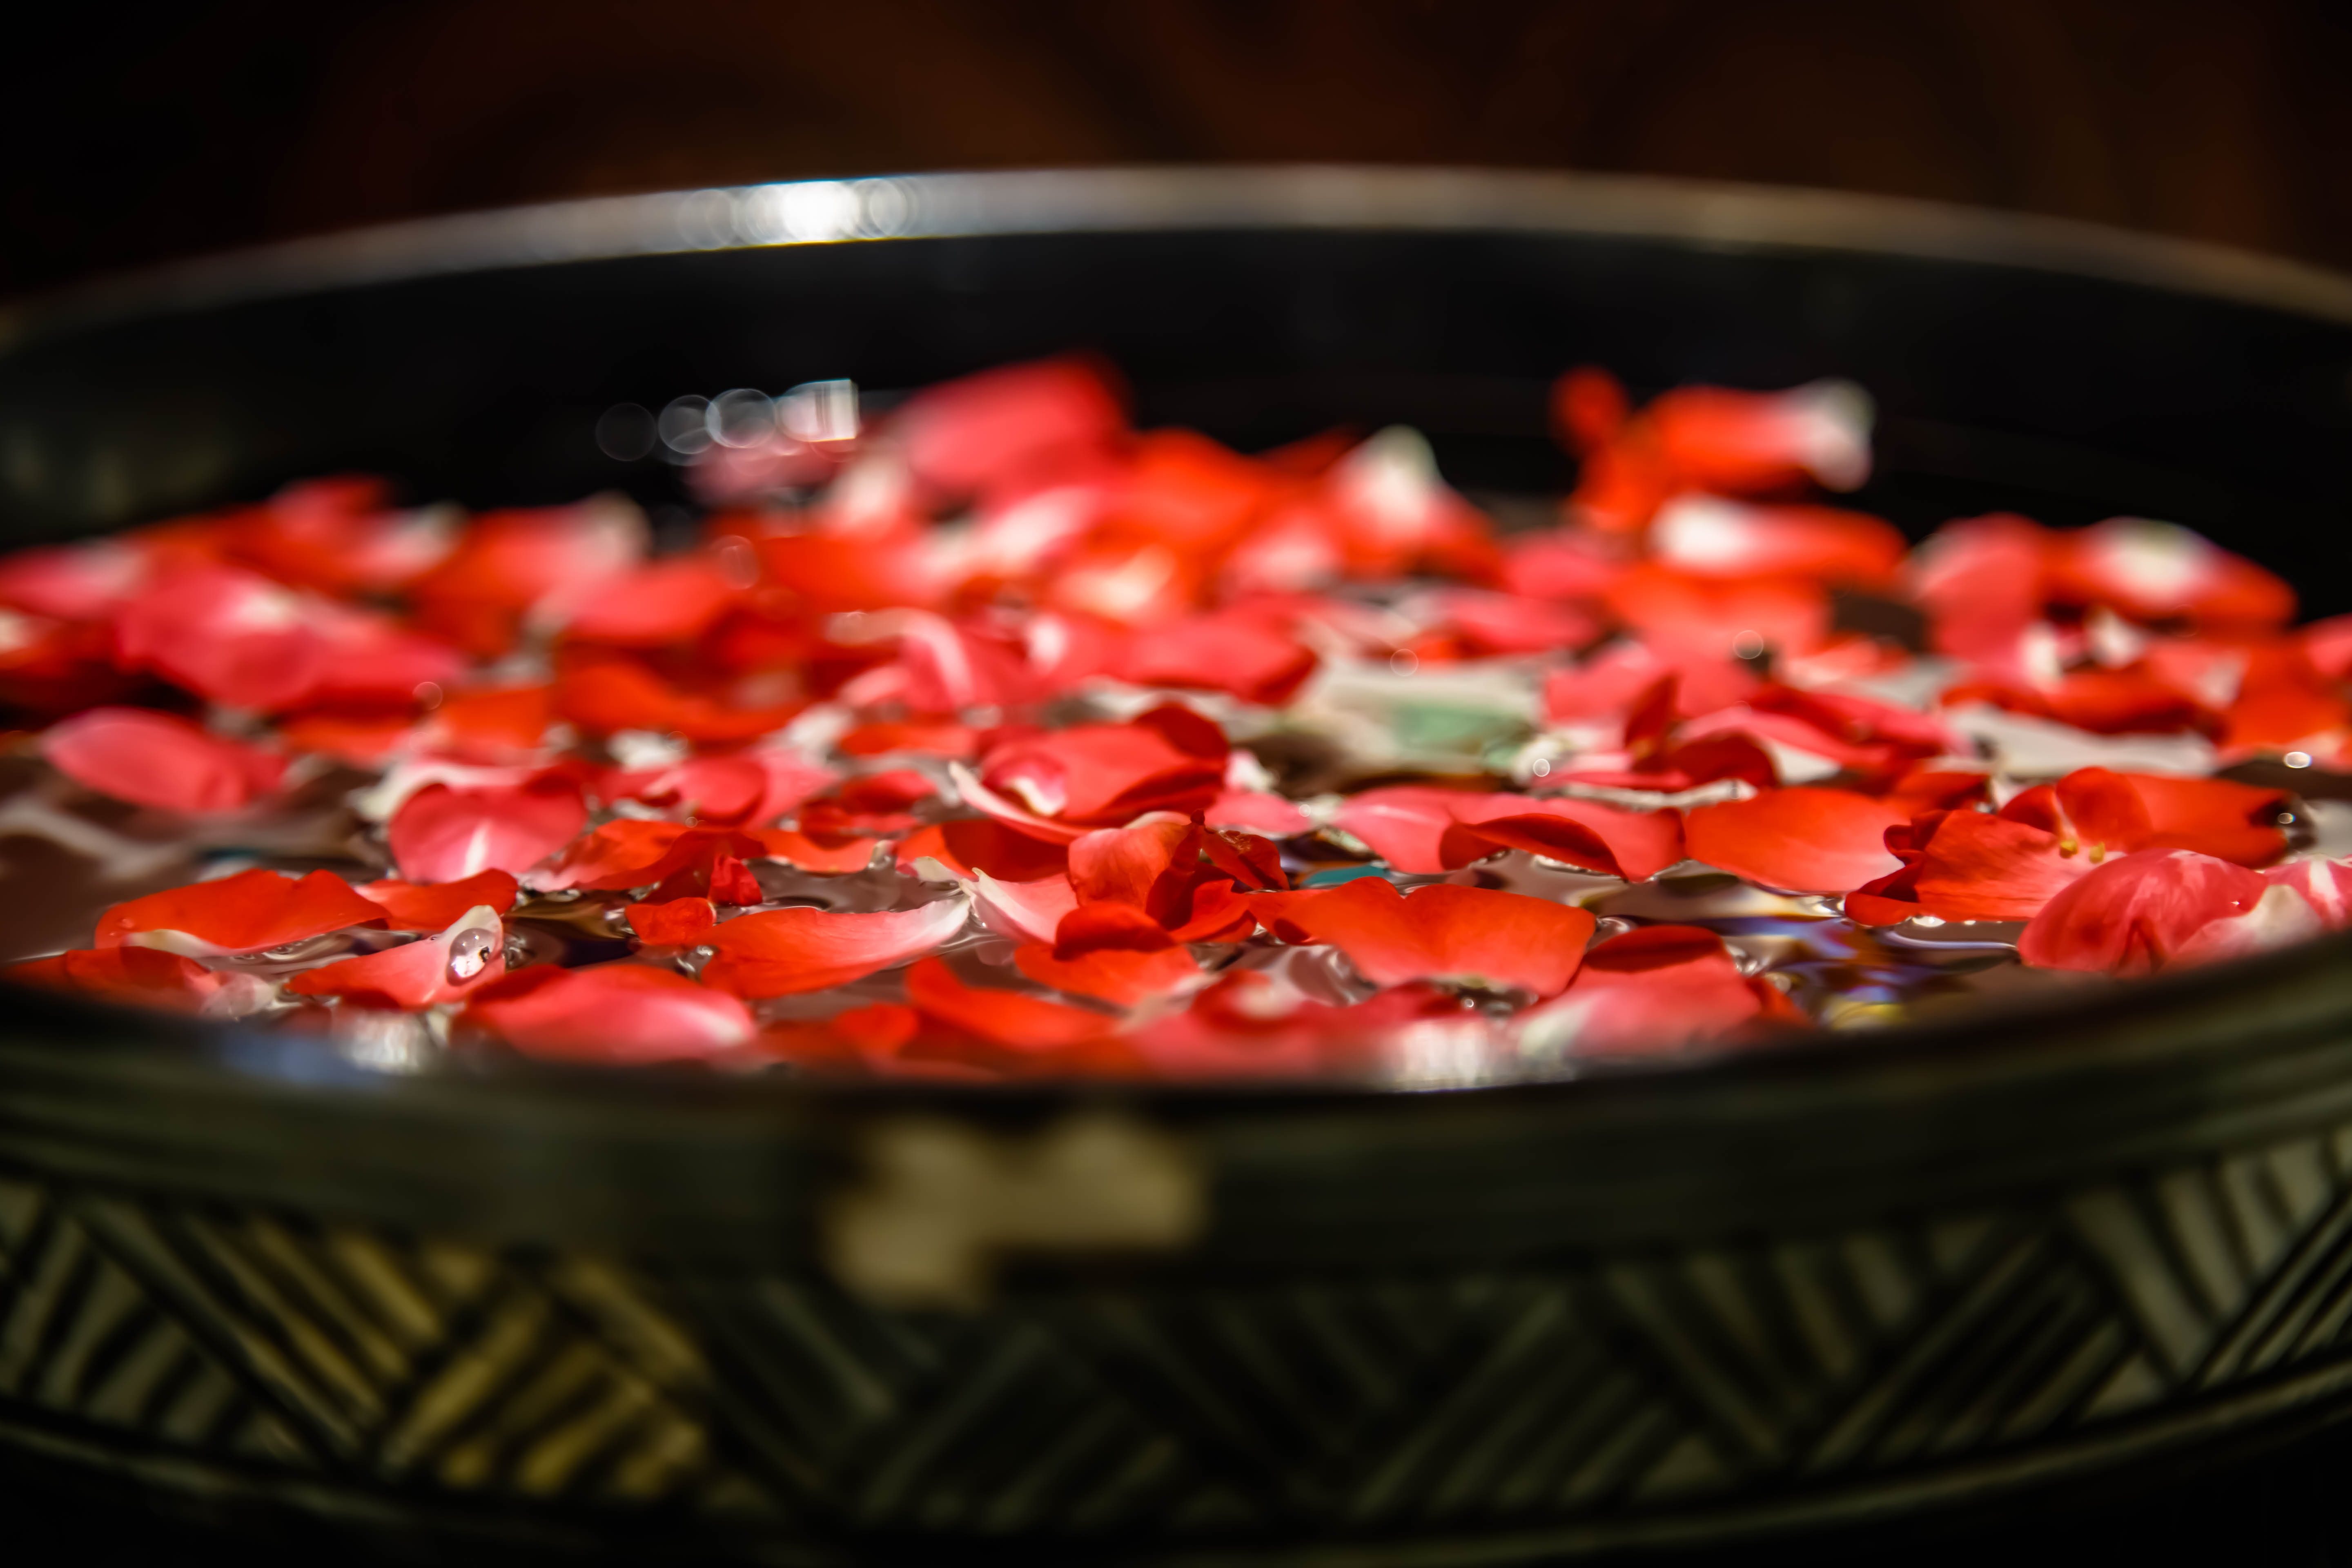
plant, fruit, flower, petal, rose, dish, food, red, cooking, produce, vegetable, cuisine, strawberry, tomato, strawberries, flowering plant, bronze vessels, land plant